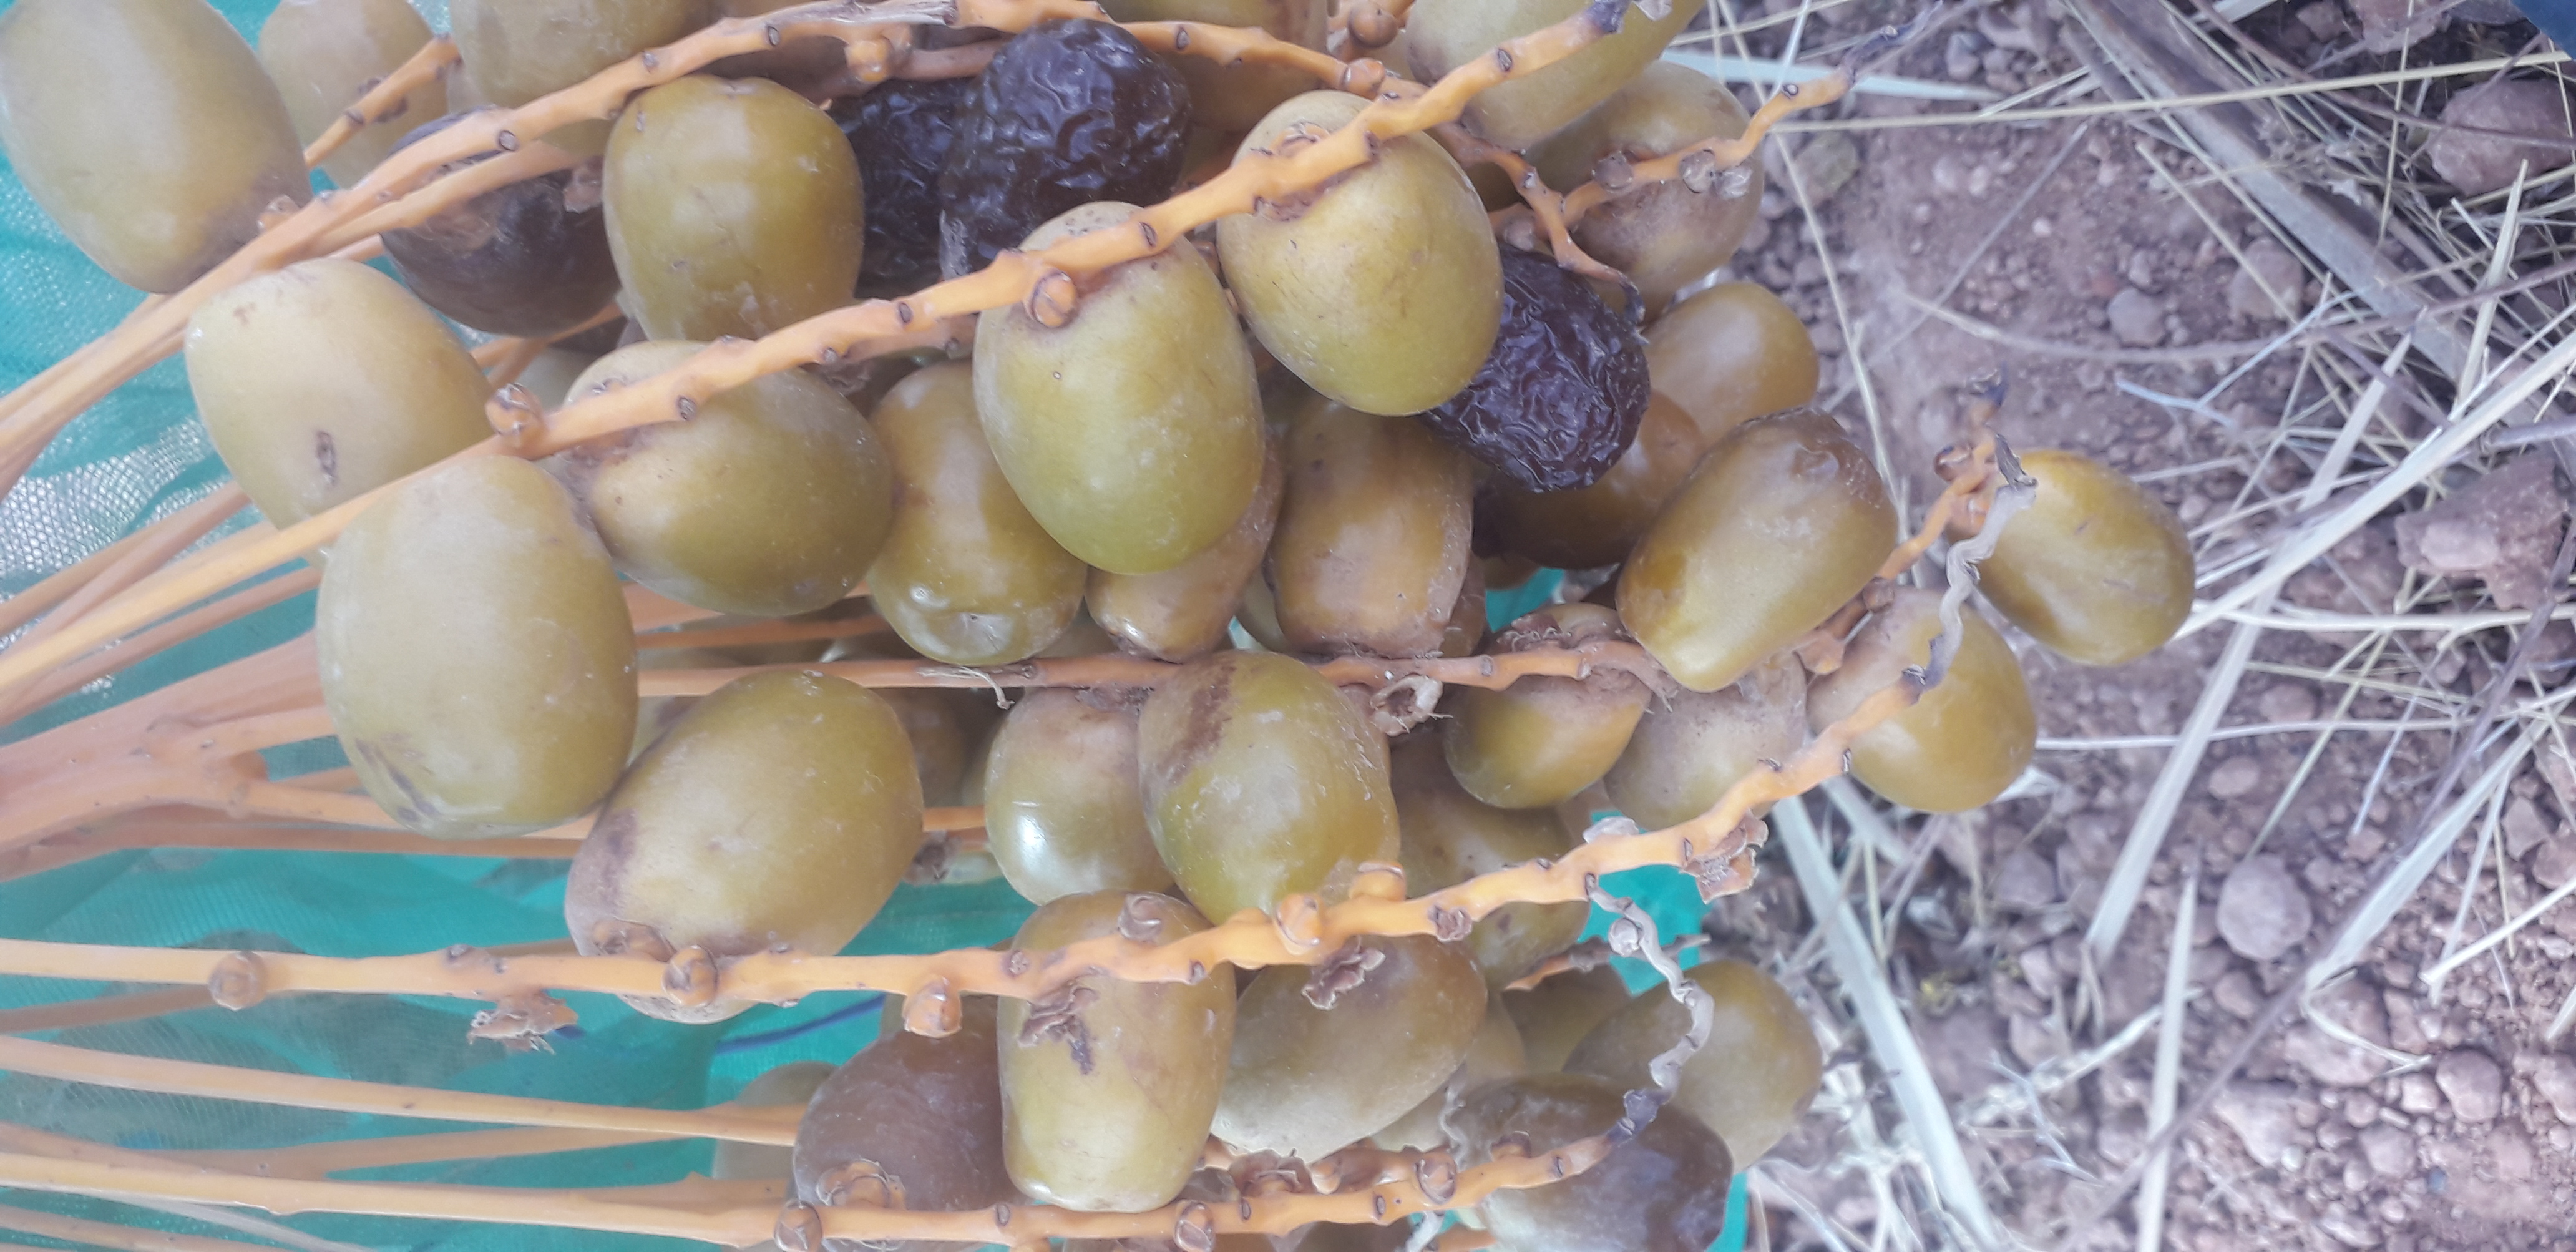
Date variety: Boufagous